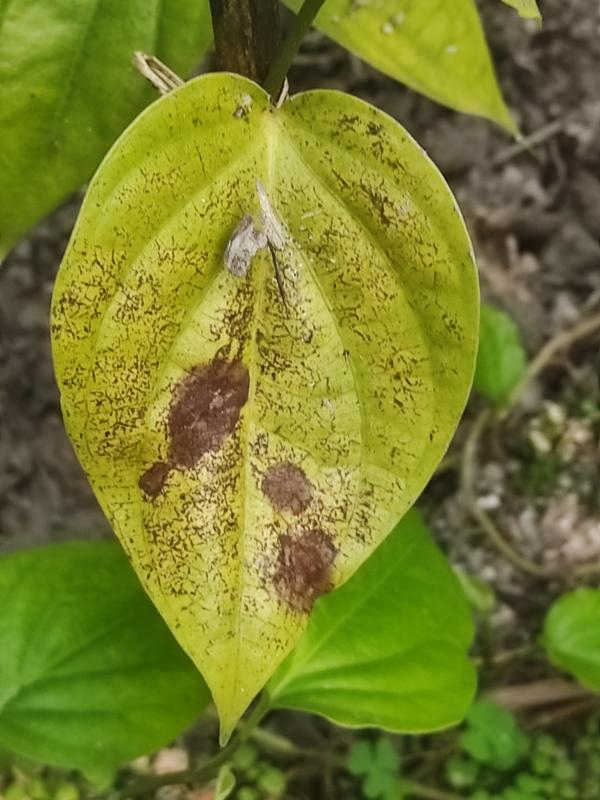
Label: Fungal_Brown_Spot_Disease